John D. Rockefeller

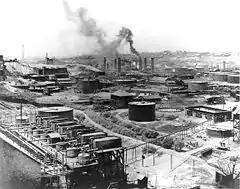
Standard Oil Refinery No. 1 in Cleveland, Ohio, 1897

Pratt and Rogers became Rockefeller's partners. Rogers, in particular, became one of Rockefeller's key men in the formation of the Standard Oil Trust. Pratt's son, Charles Millard Pratt, became secretary of Standard Oil. For many of his competitors, Rockefeller had merely to show them his books so they could see what they were up against and then make them a decent offer. If they refused his offer, he told them he would run them into bankruptcy and then cheaply buy up their assets at auction. However, he did not intend to eliminate competition entirely. In fact, his partner Pratt said of that accusation "Competitors we must have ... If we absorb them, it surely will bring up another."